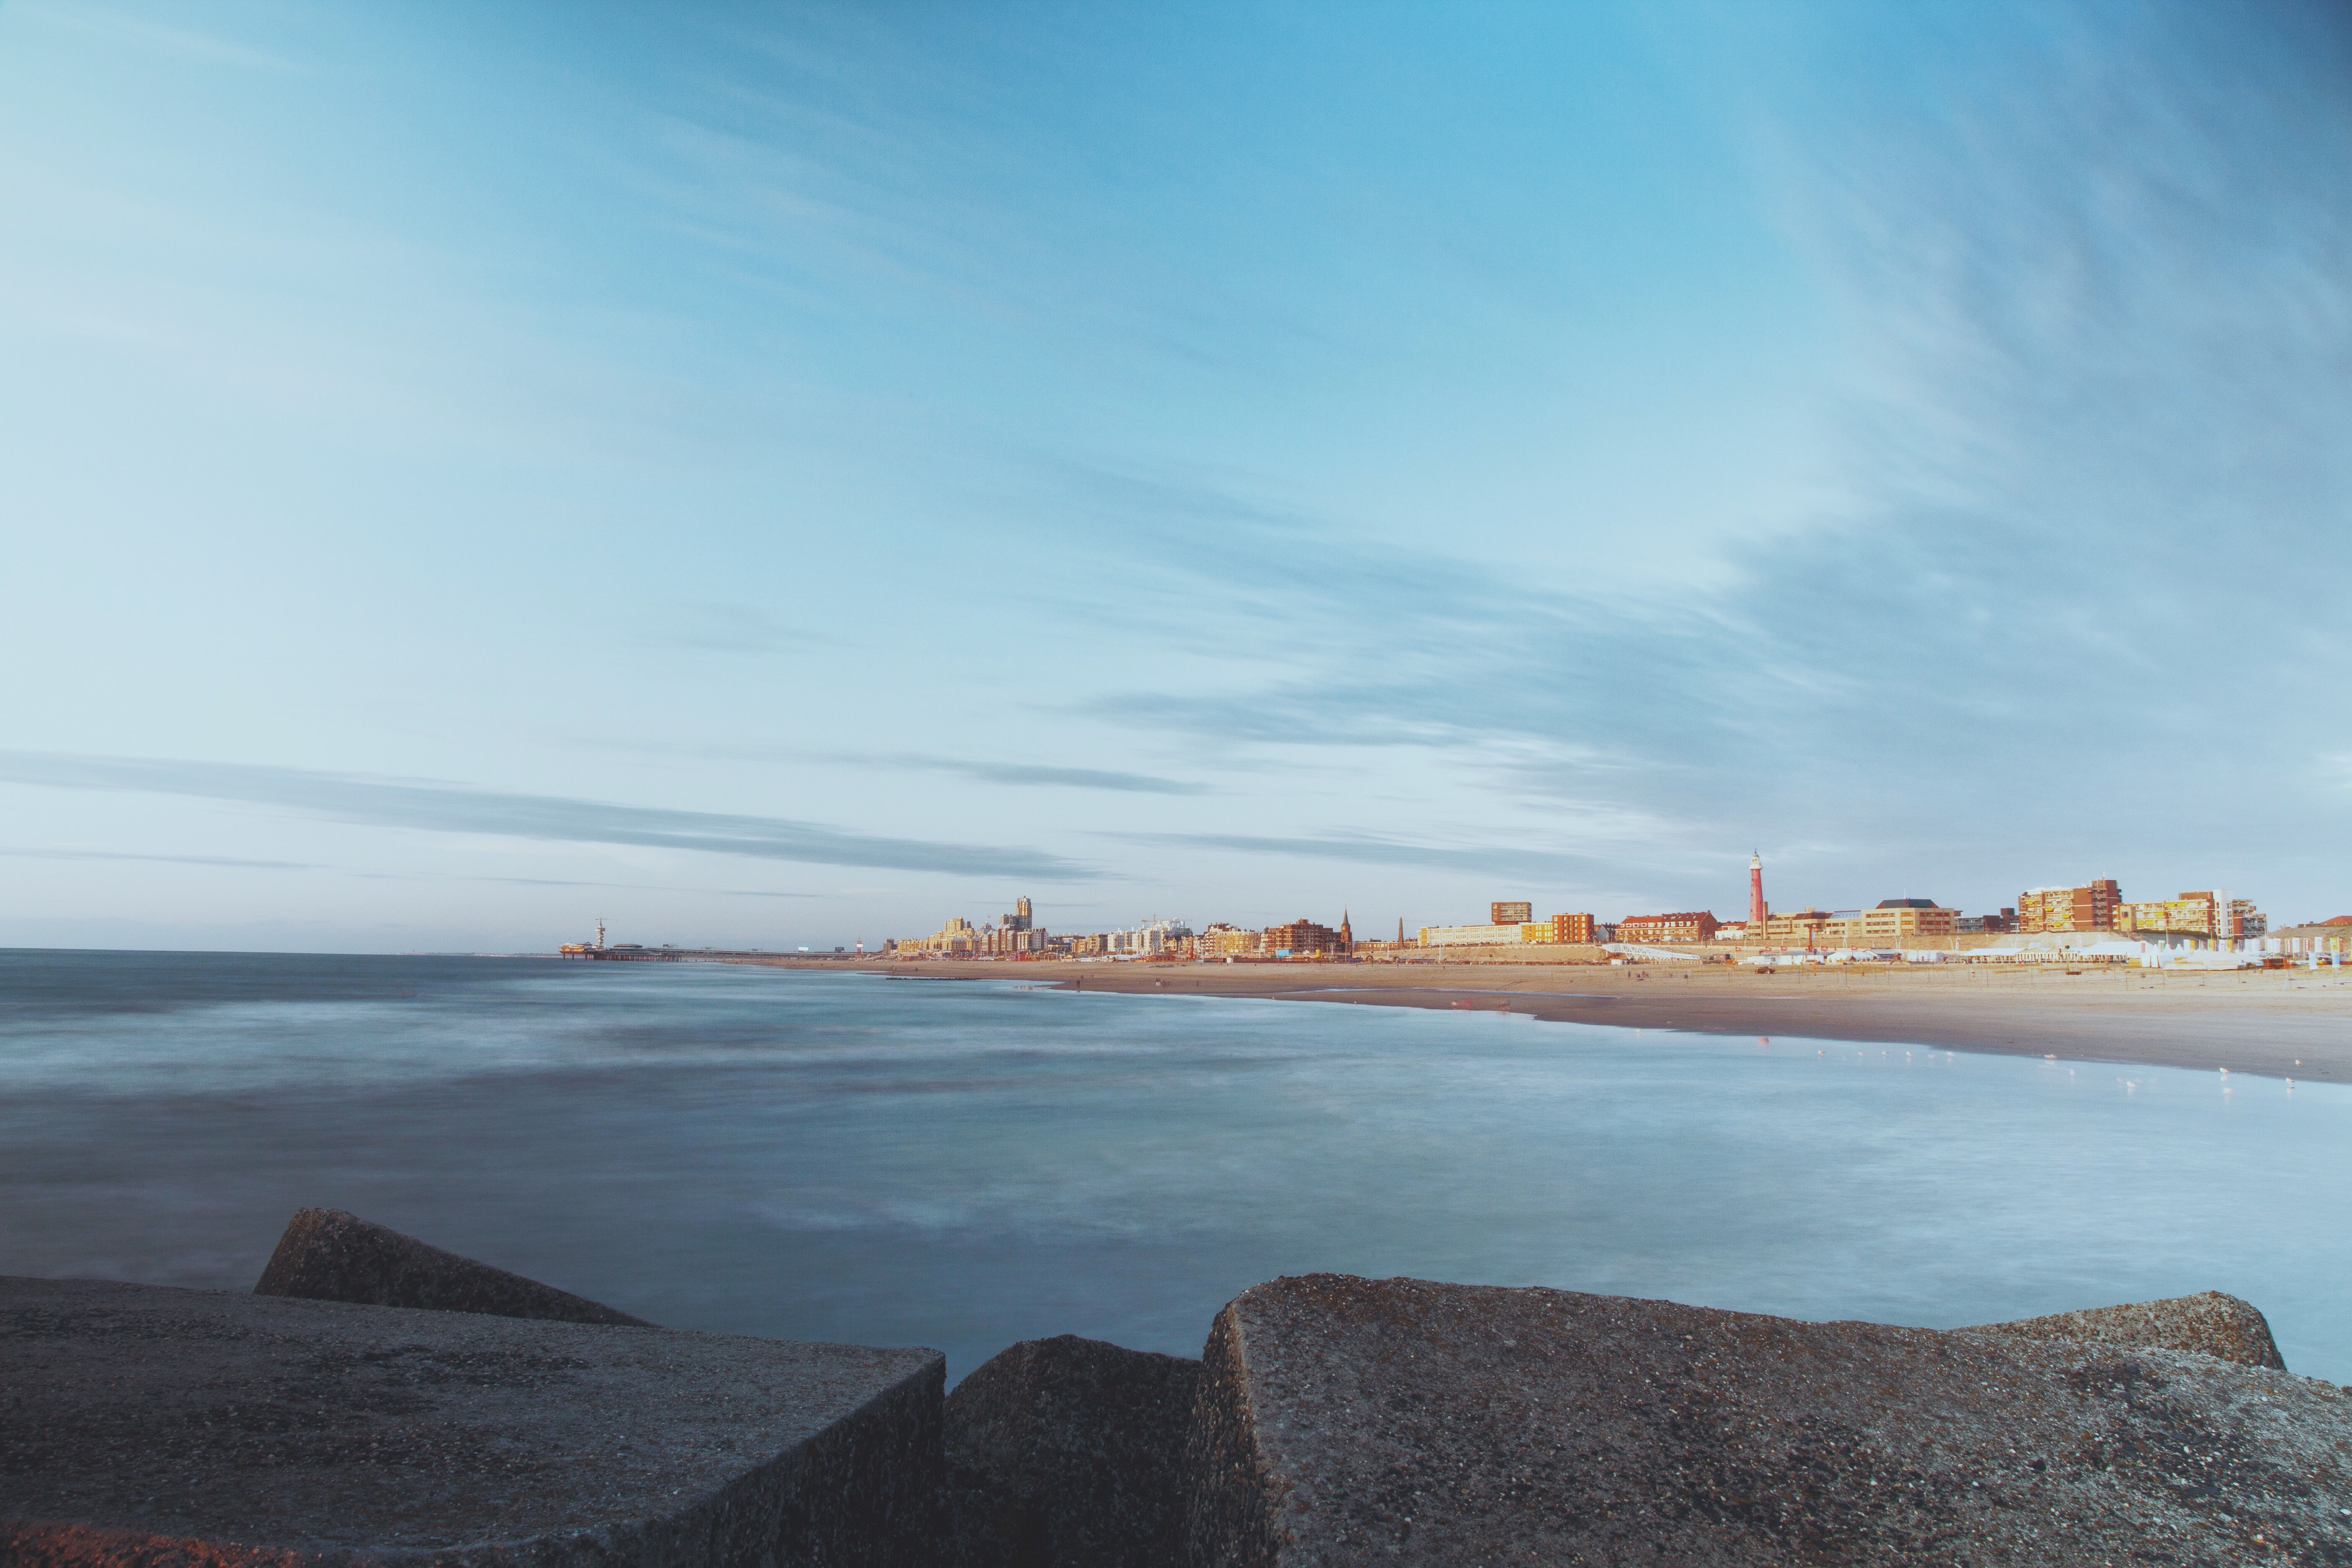
beach, sea, coast, sand, rock, ocean, horizon, cloud, sky, sunrise, sunset, morning, shore, wave, dawn, cliff, dusk, cove, reflection, bay, terrain, material, body of water, breakwater, cape, wind wave